Anatoly Yefremov

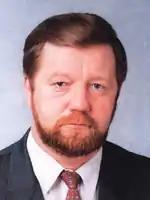

Anatoly Antonovich Yefremov (Russian: Анатолий Антонович Ефремов; 30 January 1952 - 13 October 2009), was a Russian politician, who served as the 2nd Governor of Arkhangelsk Oblast from 1996 to 2004.